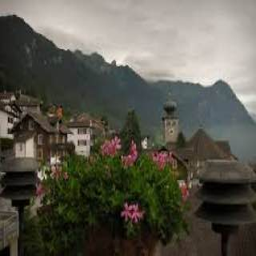
Triesenberg